Gill Sans

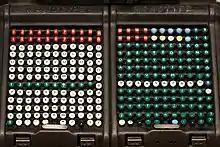
A lightly customised Gill Sans on a 1935 Monotype typesetter keyboard

In 1930, the Sheffield type foundry Stephenson Blake released Granby, a commercial competitor influenced by Gill Sans, Johnston and Futura. It was a large family with condensed and inline styles, and a diamond-dot design like Johnston. It also included a "Granby Elephant" weight influenced by Gill Kayo.